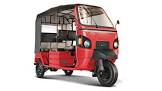
Vehicle type: Auto Rickshaws